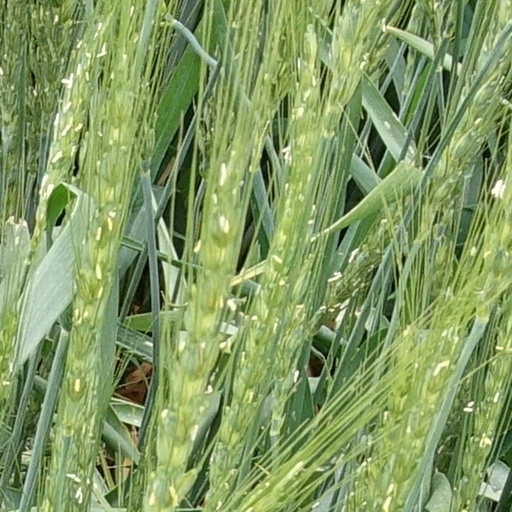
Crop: wheat